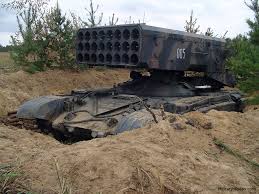
Label: Self Propelled Artillery